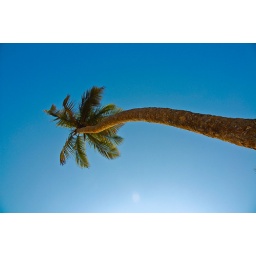
Coconut tree in the sky